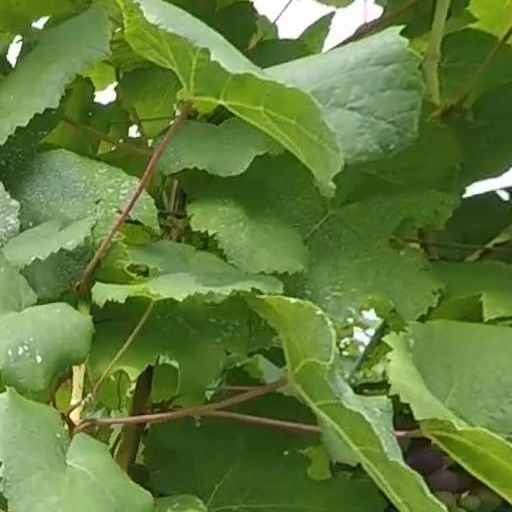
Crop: grape